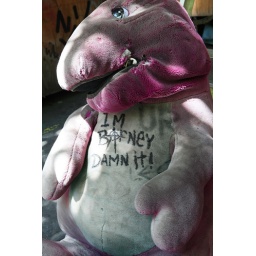
spotted sitting in front of a purse/hat store.east village(new york, ny)